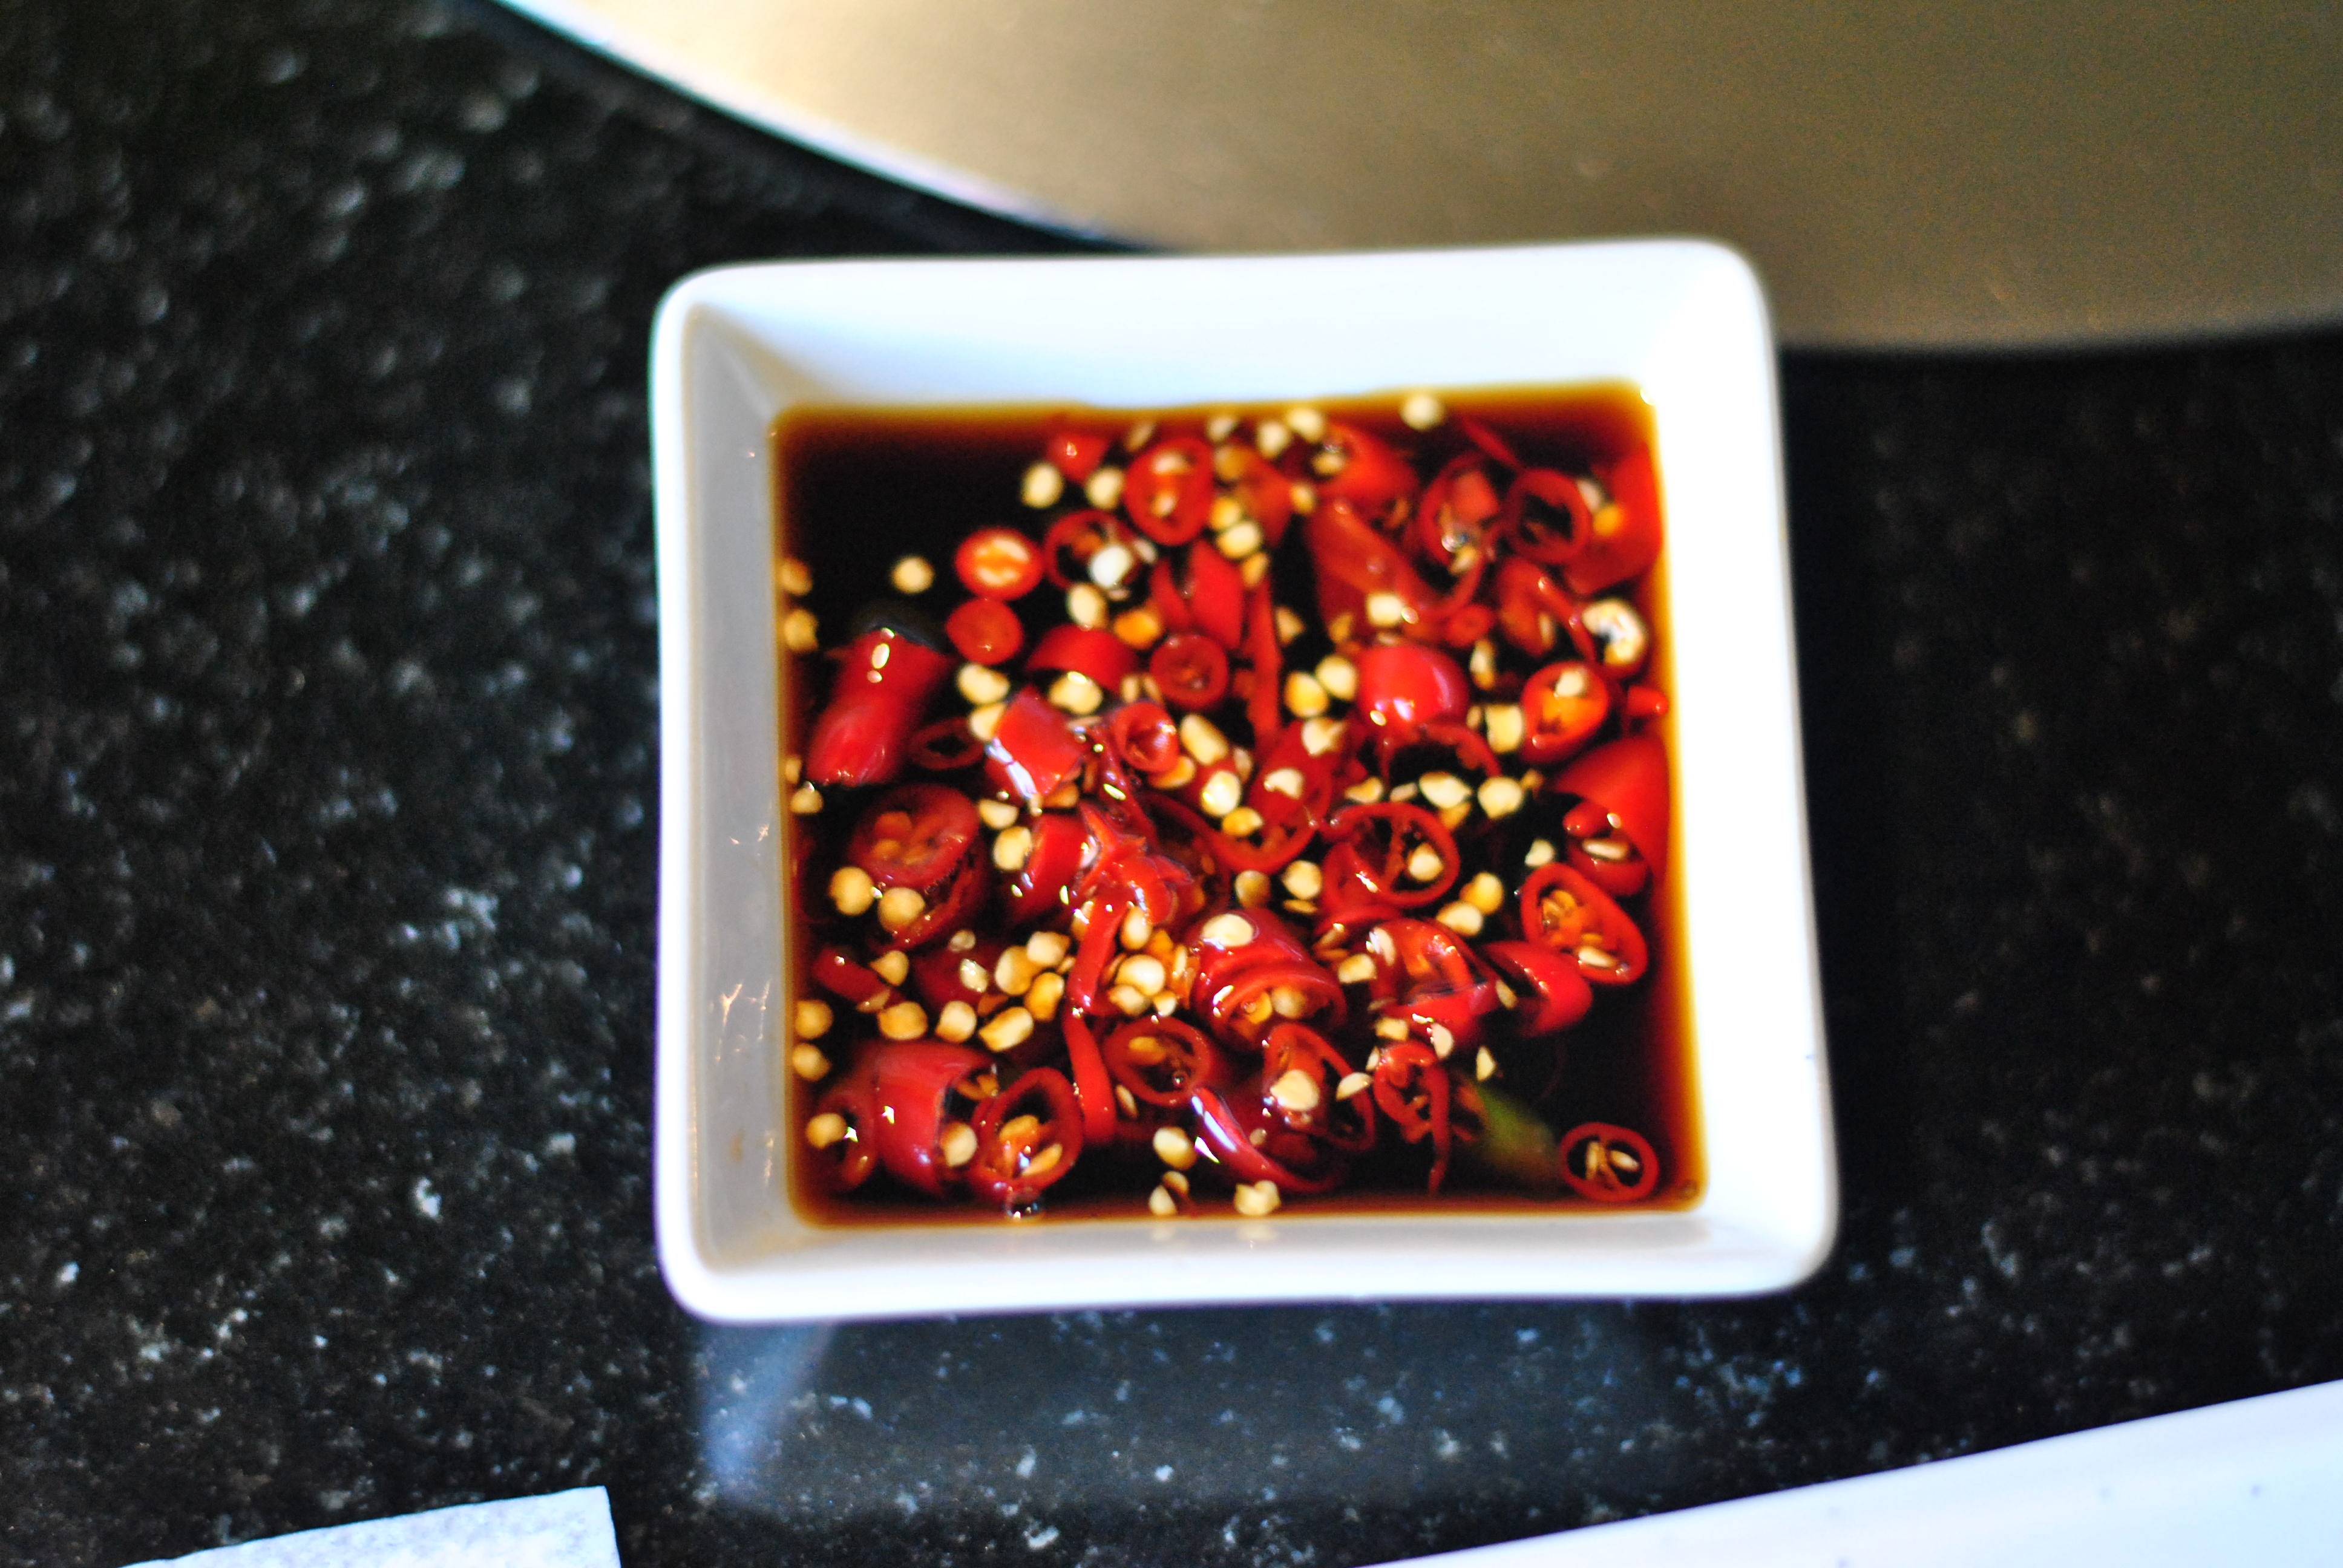
plant, flower, food, red, produce, color, sauce, organ, side dish, chili sauce, fashion accessory